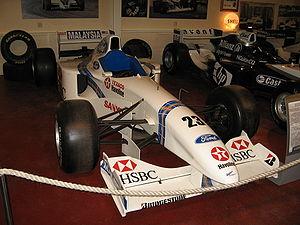
La Stewart SF01 est la monoplace de Formule 1 de l'écurie Stewart Grand Prix engagée lors de la saison 1997 de Formule 1. Elle est pilotée par le Brésilien Rubens Barrichello, en provenance de l’écurie Jordan Grand Prix, et le Danois Jan Magnussen, qui a remplacé le pilote McLaren Racing Mika Häkkinen en 1995. La SF01 est mue par un moteur V10 Ford-Cosworth JD Zetec-R.
La Lola T97/30 est une monoplace de Formule 1, conçue par Eric Broadley, fondateur de l'officine de construction de voitures de courses Lola Cars et engagée en championnat du monde de Formule 1 en 1997. Elle est pilotée par l'Italien Vincenzo Sospiri, champion 1995 de Formule 3000 qui fait ses débuts en Formule 1 et par le Brésilien Ricardo Rosset qui a débuté l'année précédente chez Arrows Racing Team où il a disputé seize Grands Prix.